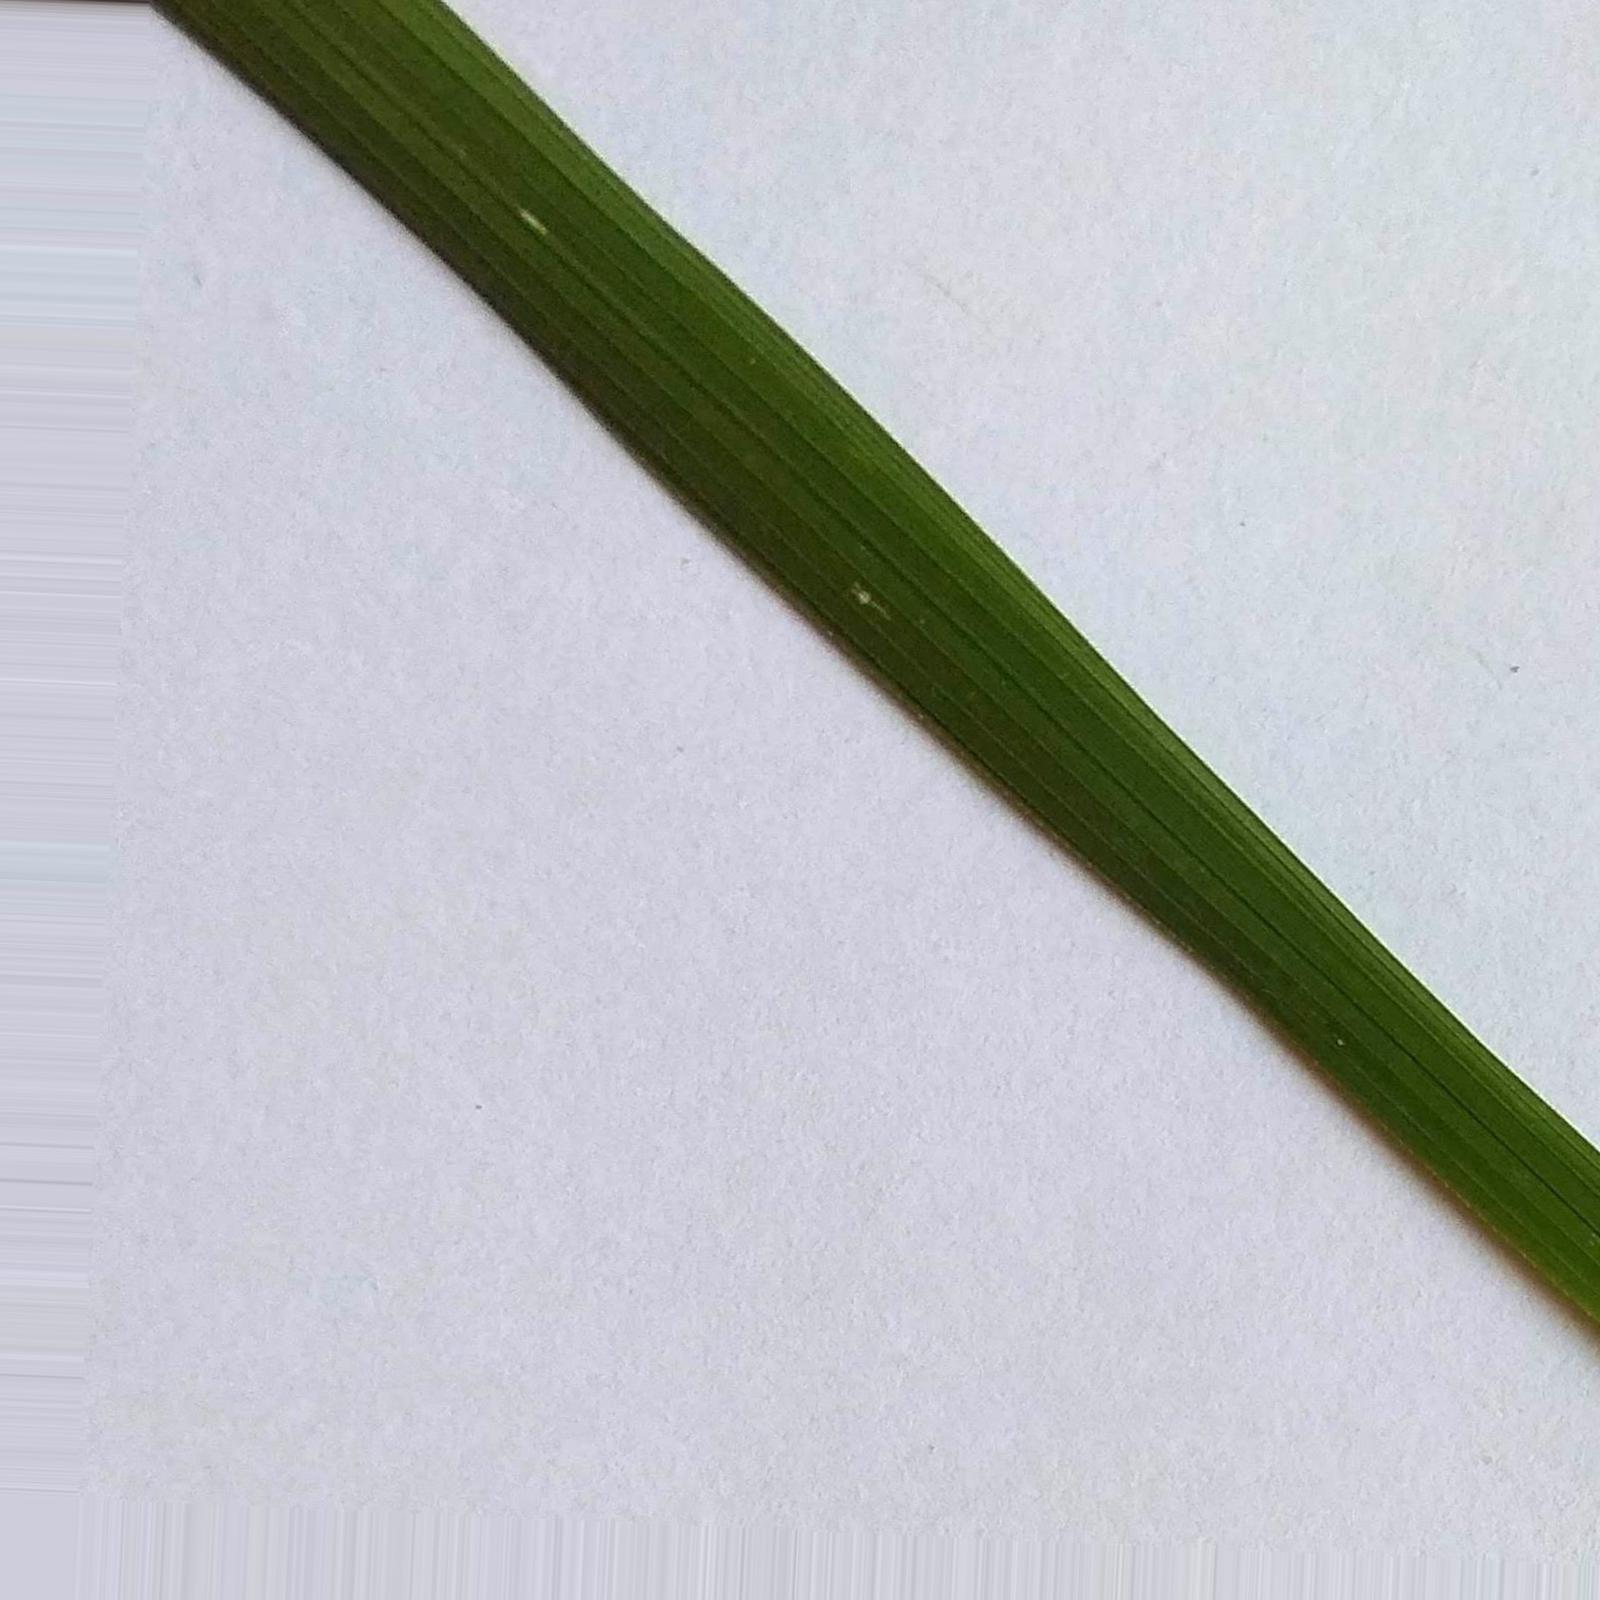
Nhãn: Healthy